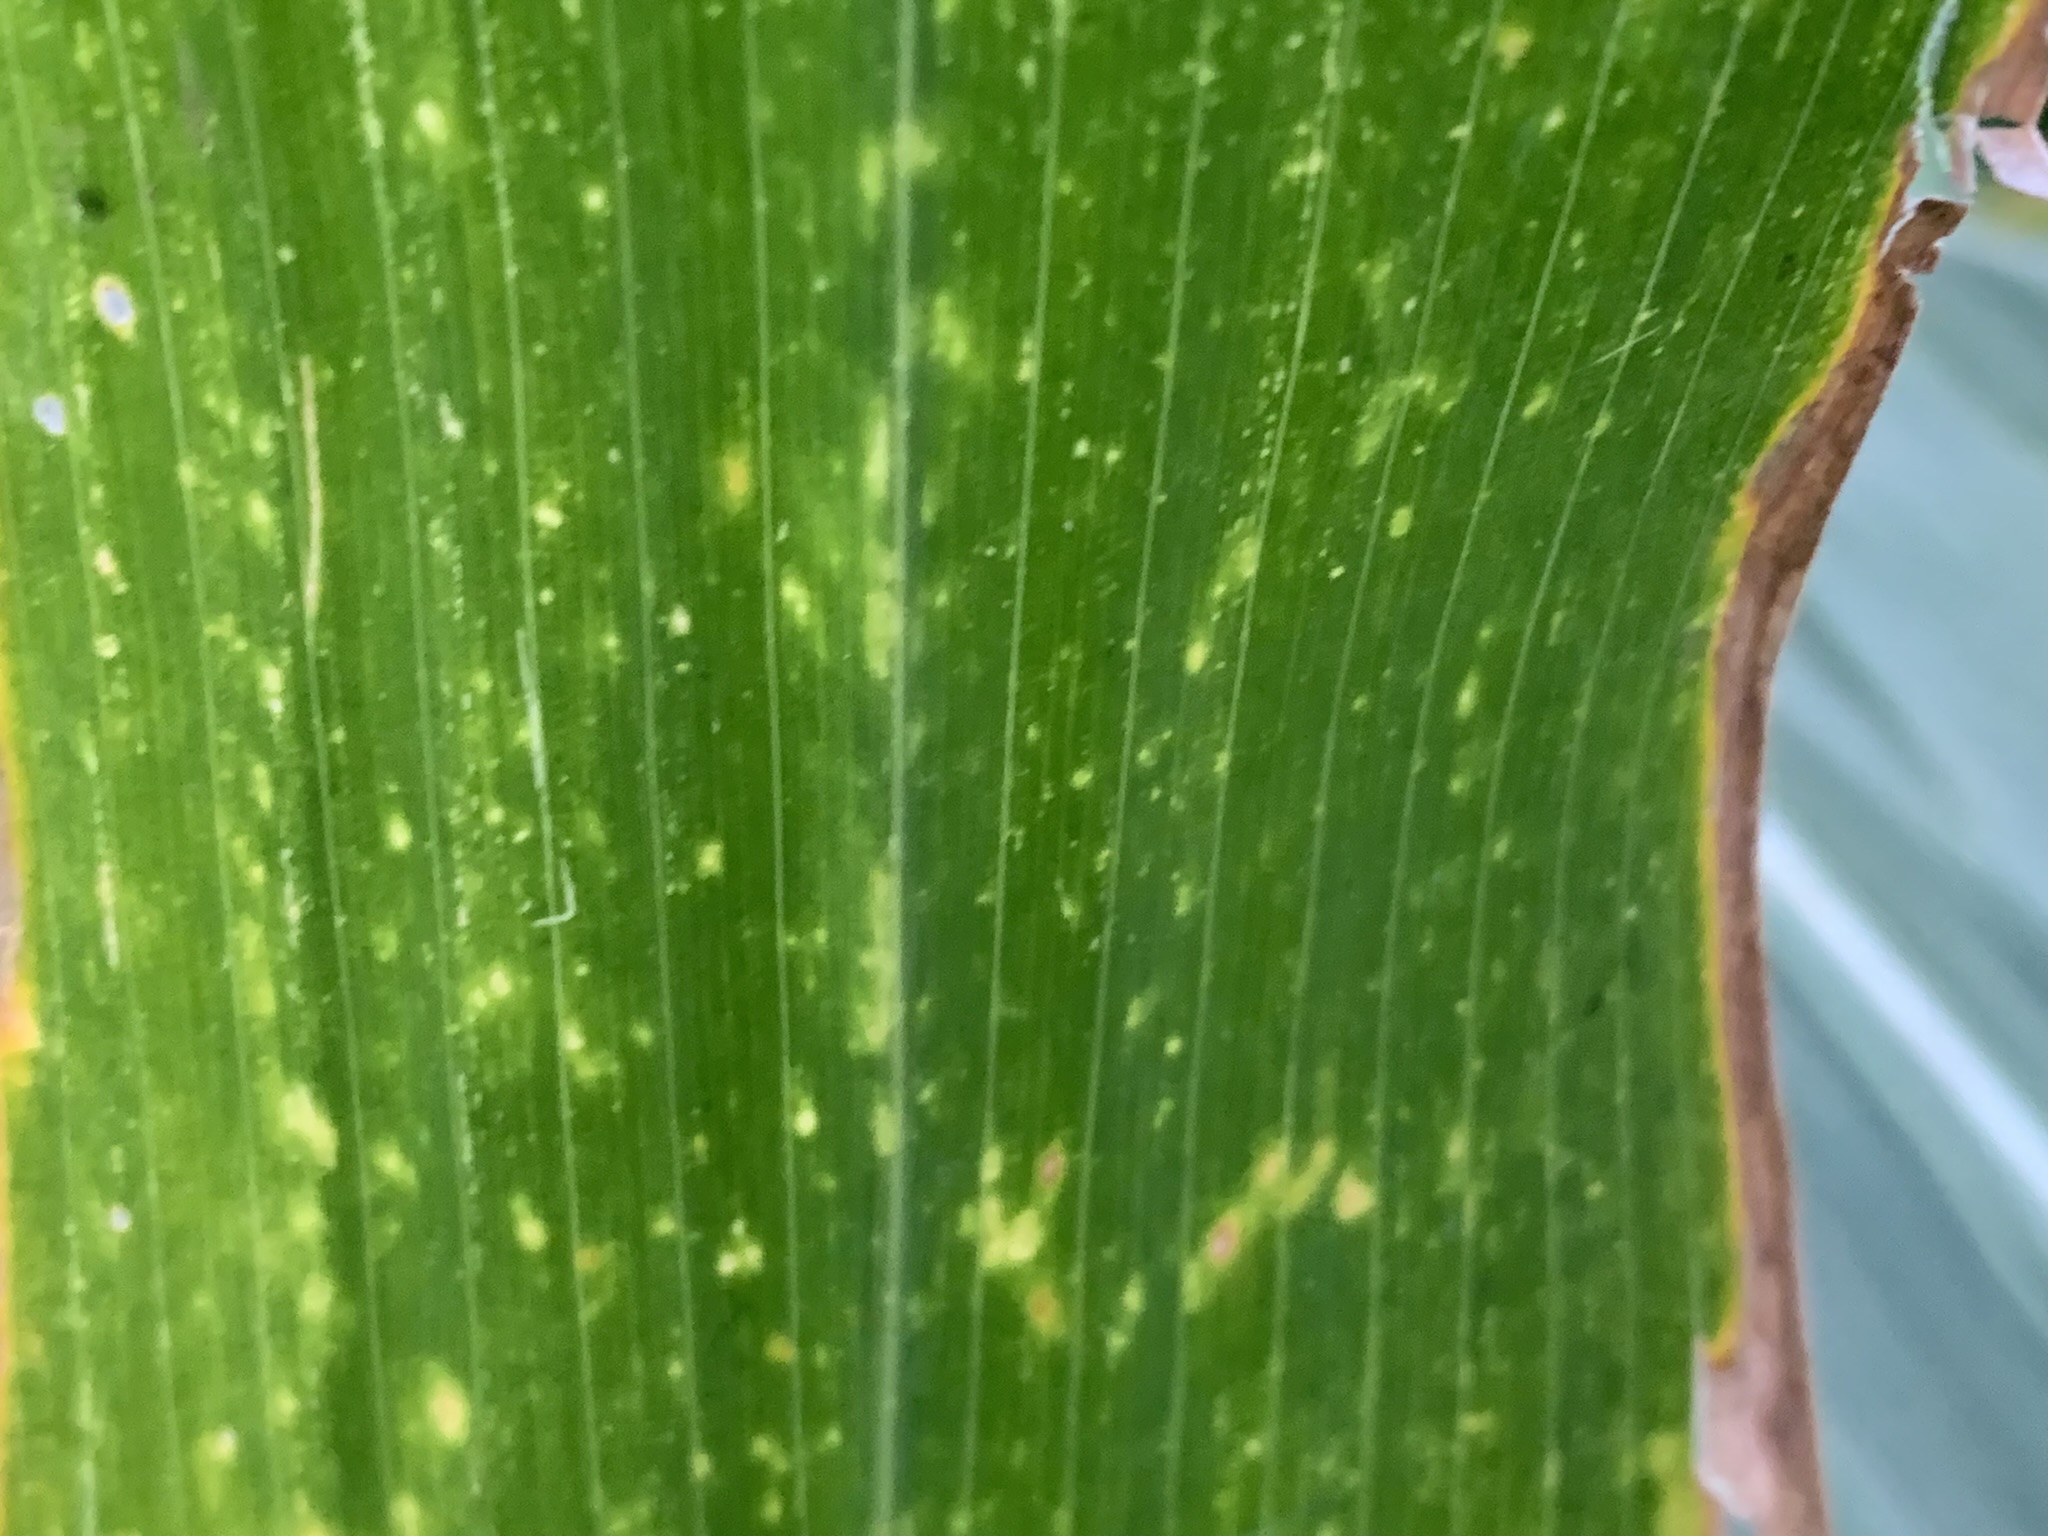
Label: MLN